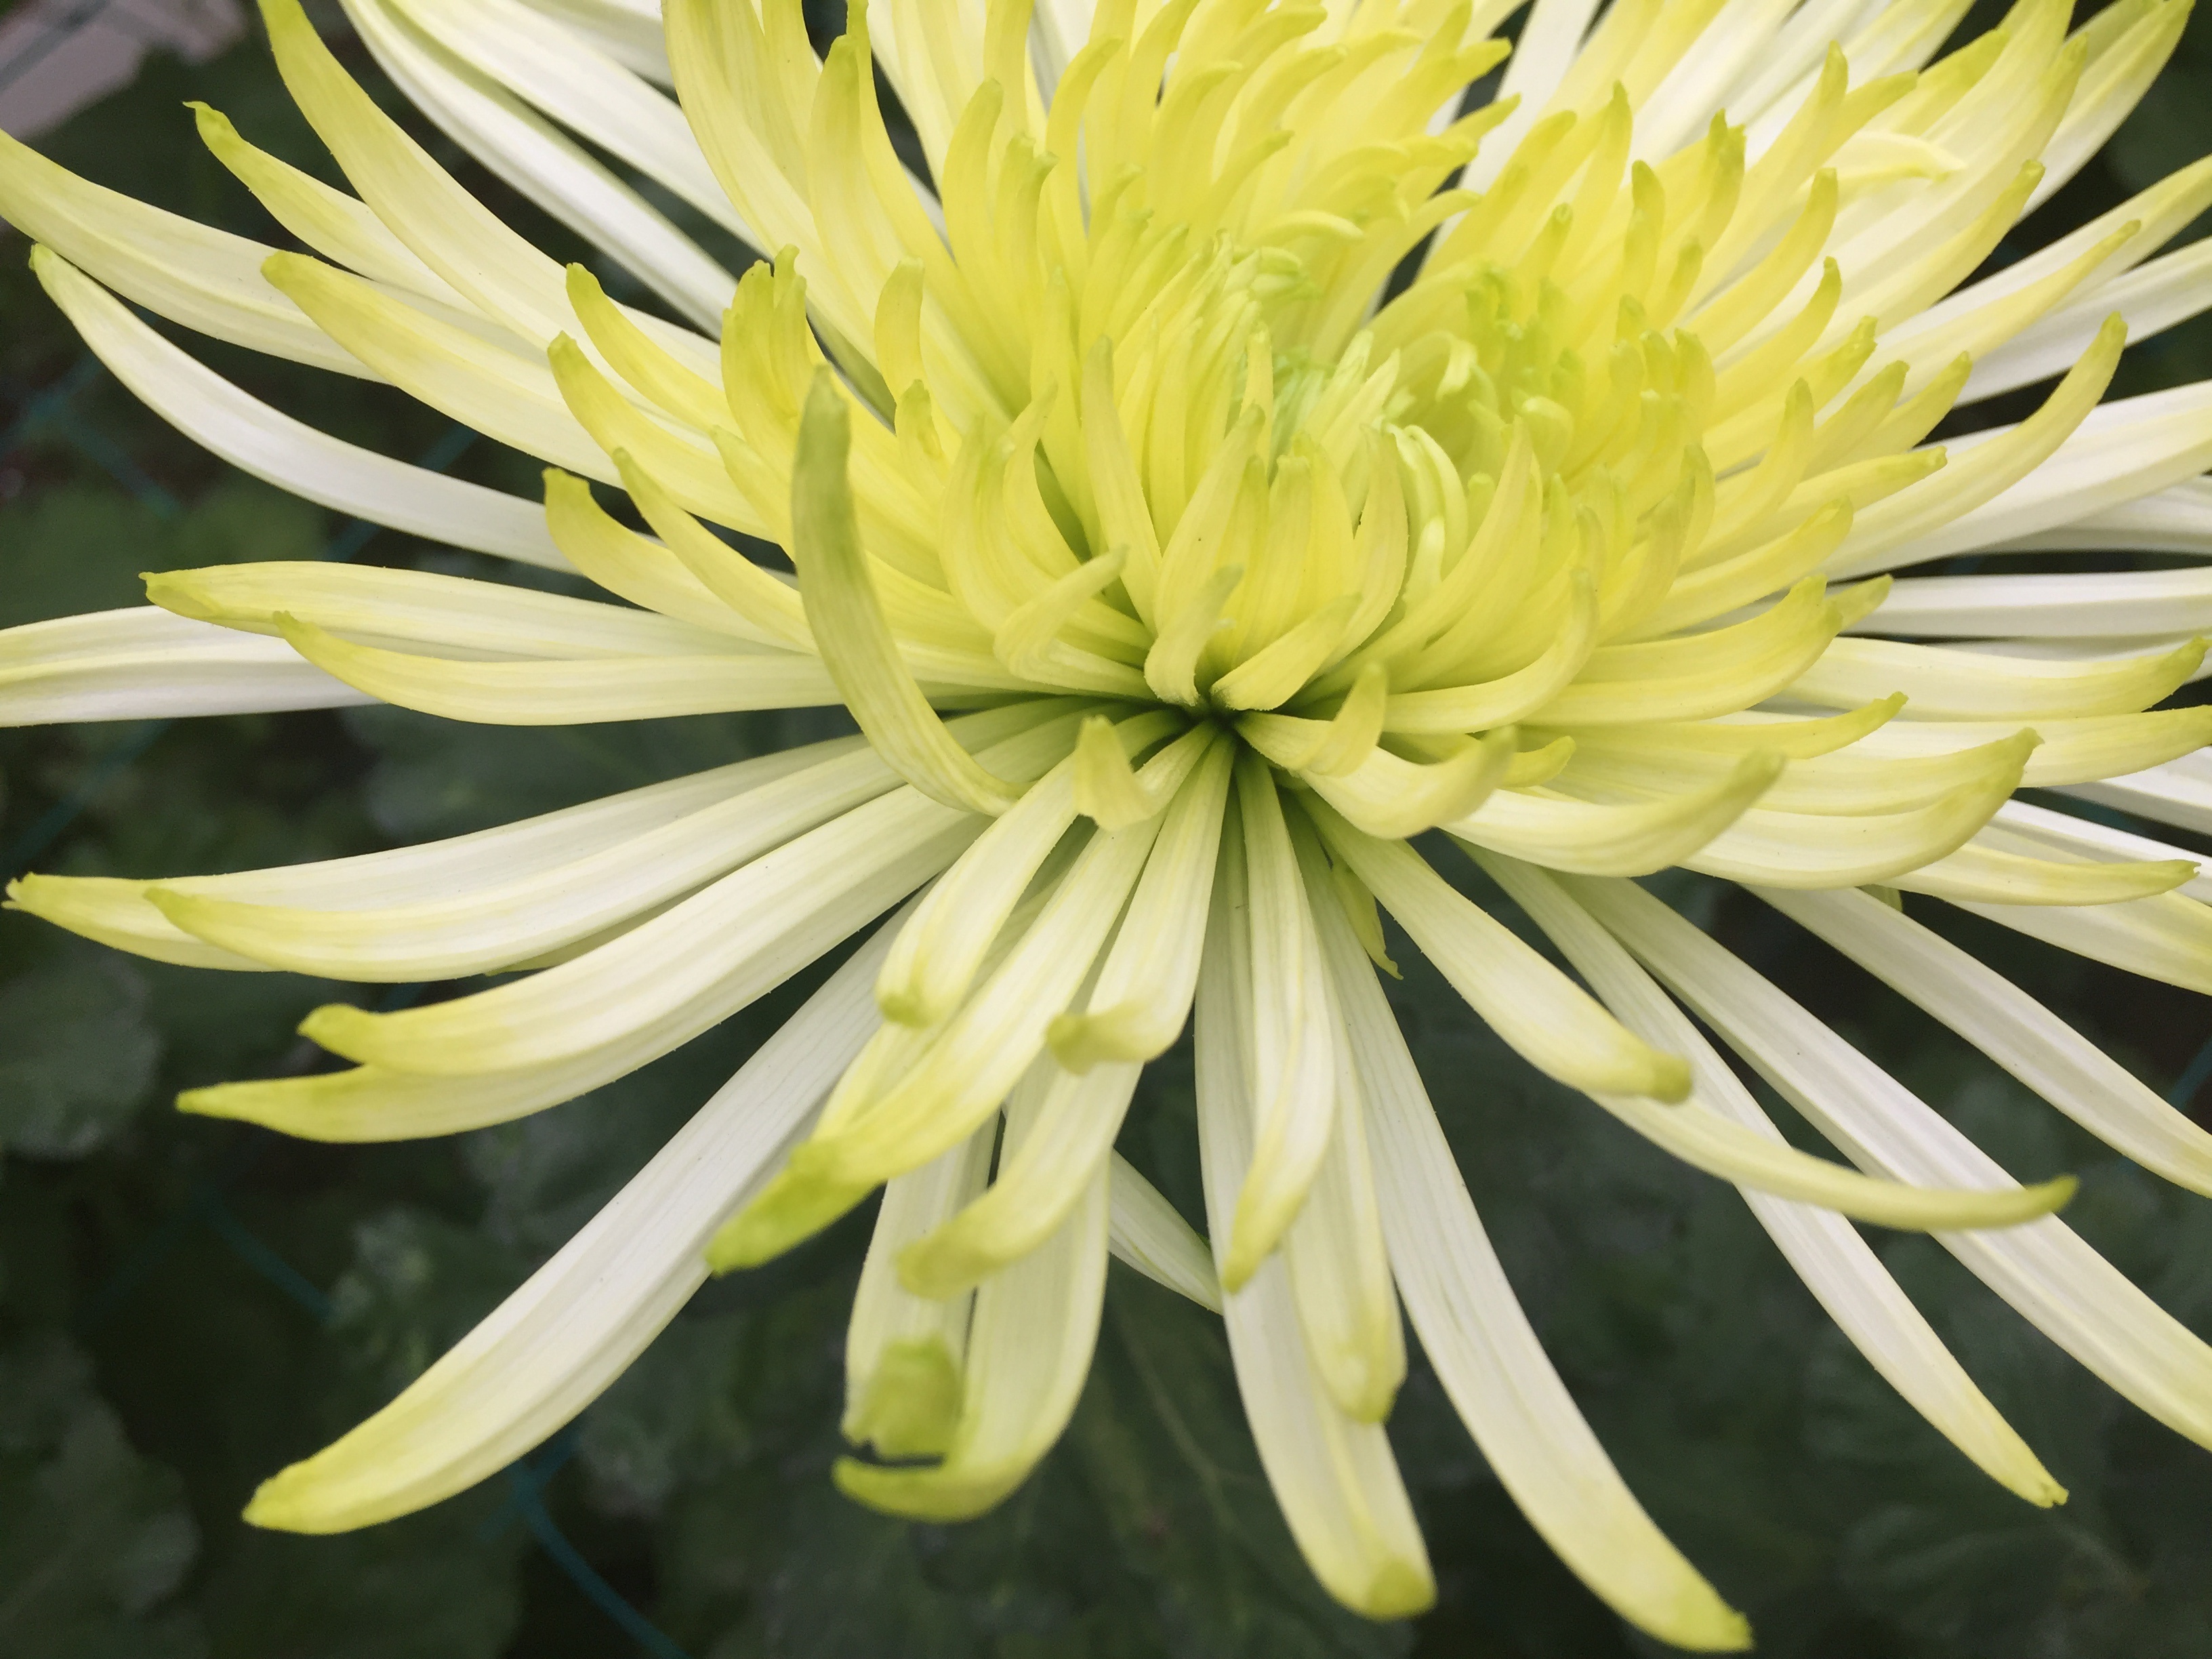
plant, flower, petal, botany, yellow, flora, macro photography, flowering plant, daisy family, plant stem, land plant, chrysanths